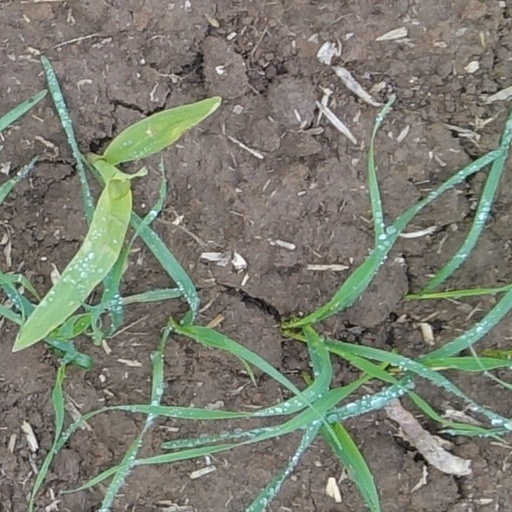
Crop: wheat